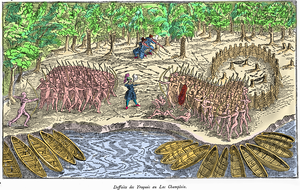
Défaite des Iroquois au lac Champlain (1609), dans Voyages de Champlain, tome III, publié en 1613, puis réimprimé en 1632. Desfaite des Yroquois au Lac Champlain. A (1} Le fort des Yroquois. B Les ennemis. C Les Canots des ennemis faits d'escorce de chesne, qui peuvent tenir chacun 10, 15, &amp